Breathitt County Jail

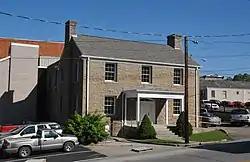

Breathitt County Jail is a historic building in Jackson, Kentucky, United States. The Works Progress Administration built it around 1934 as part of their work in Breathitt County. The ashlar stone jail has a three-bay facade, stone chimneys on each side, and a central porch with an arched doorway. Breathitt County Jail was added to the National Register of Historic Places on February 21, 1986.